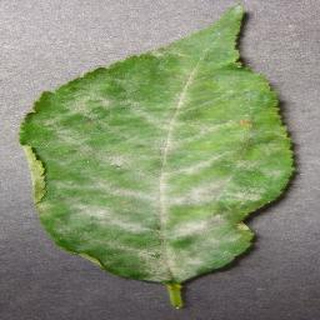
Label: cherry_powdery_mildew